Rudolf of Geneva

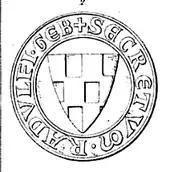
Rudolf's seal, showing his coat-of-arms.

In November 1252 William II died at Domène. Rudolf immediately acted to expand his shrunken county of Geneva. By arms he forced Simon of Joinville, the lord of Gex and son of Simon, lord of Joinville, to do him homage. He seized the castle at Charousse and expelled a creditor of “the Little Charlemagne”, who was holding it as security on a loan. For this castle he steadfastly refused to do homage to any Savoyard. When his aunt, Margaret, the dowager countess of Savoy, died in 1258, Rudolf took over the lands at Cornillon and the Val des Clefs that formed her dowry.